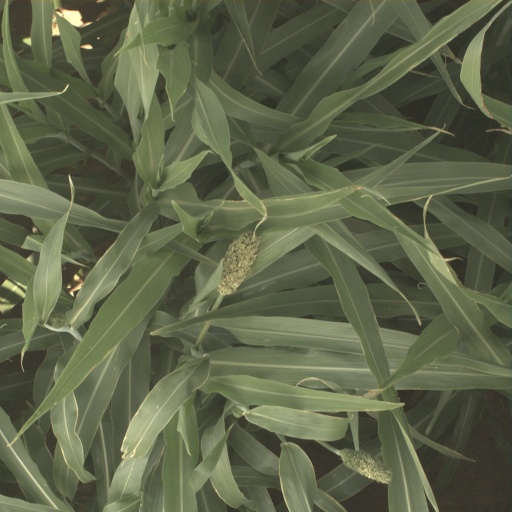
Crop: sorghum